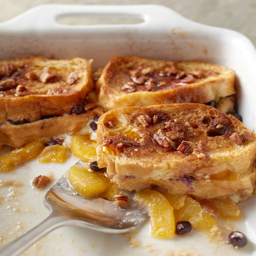
overnight peaches and dish for breakfast when you have overnight guests , this recipe is prepared and sets overnight .